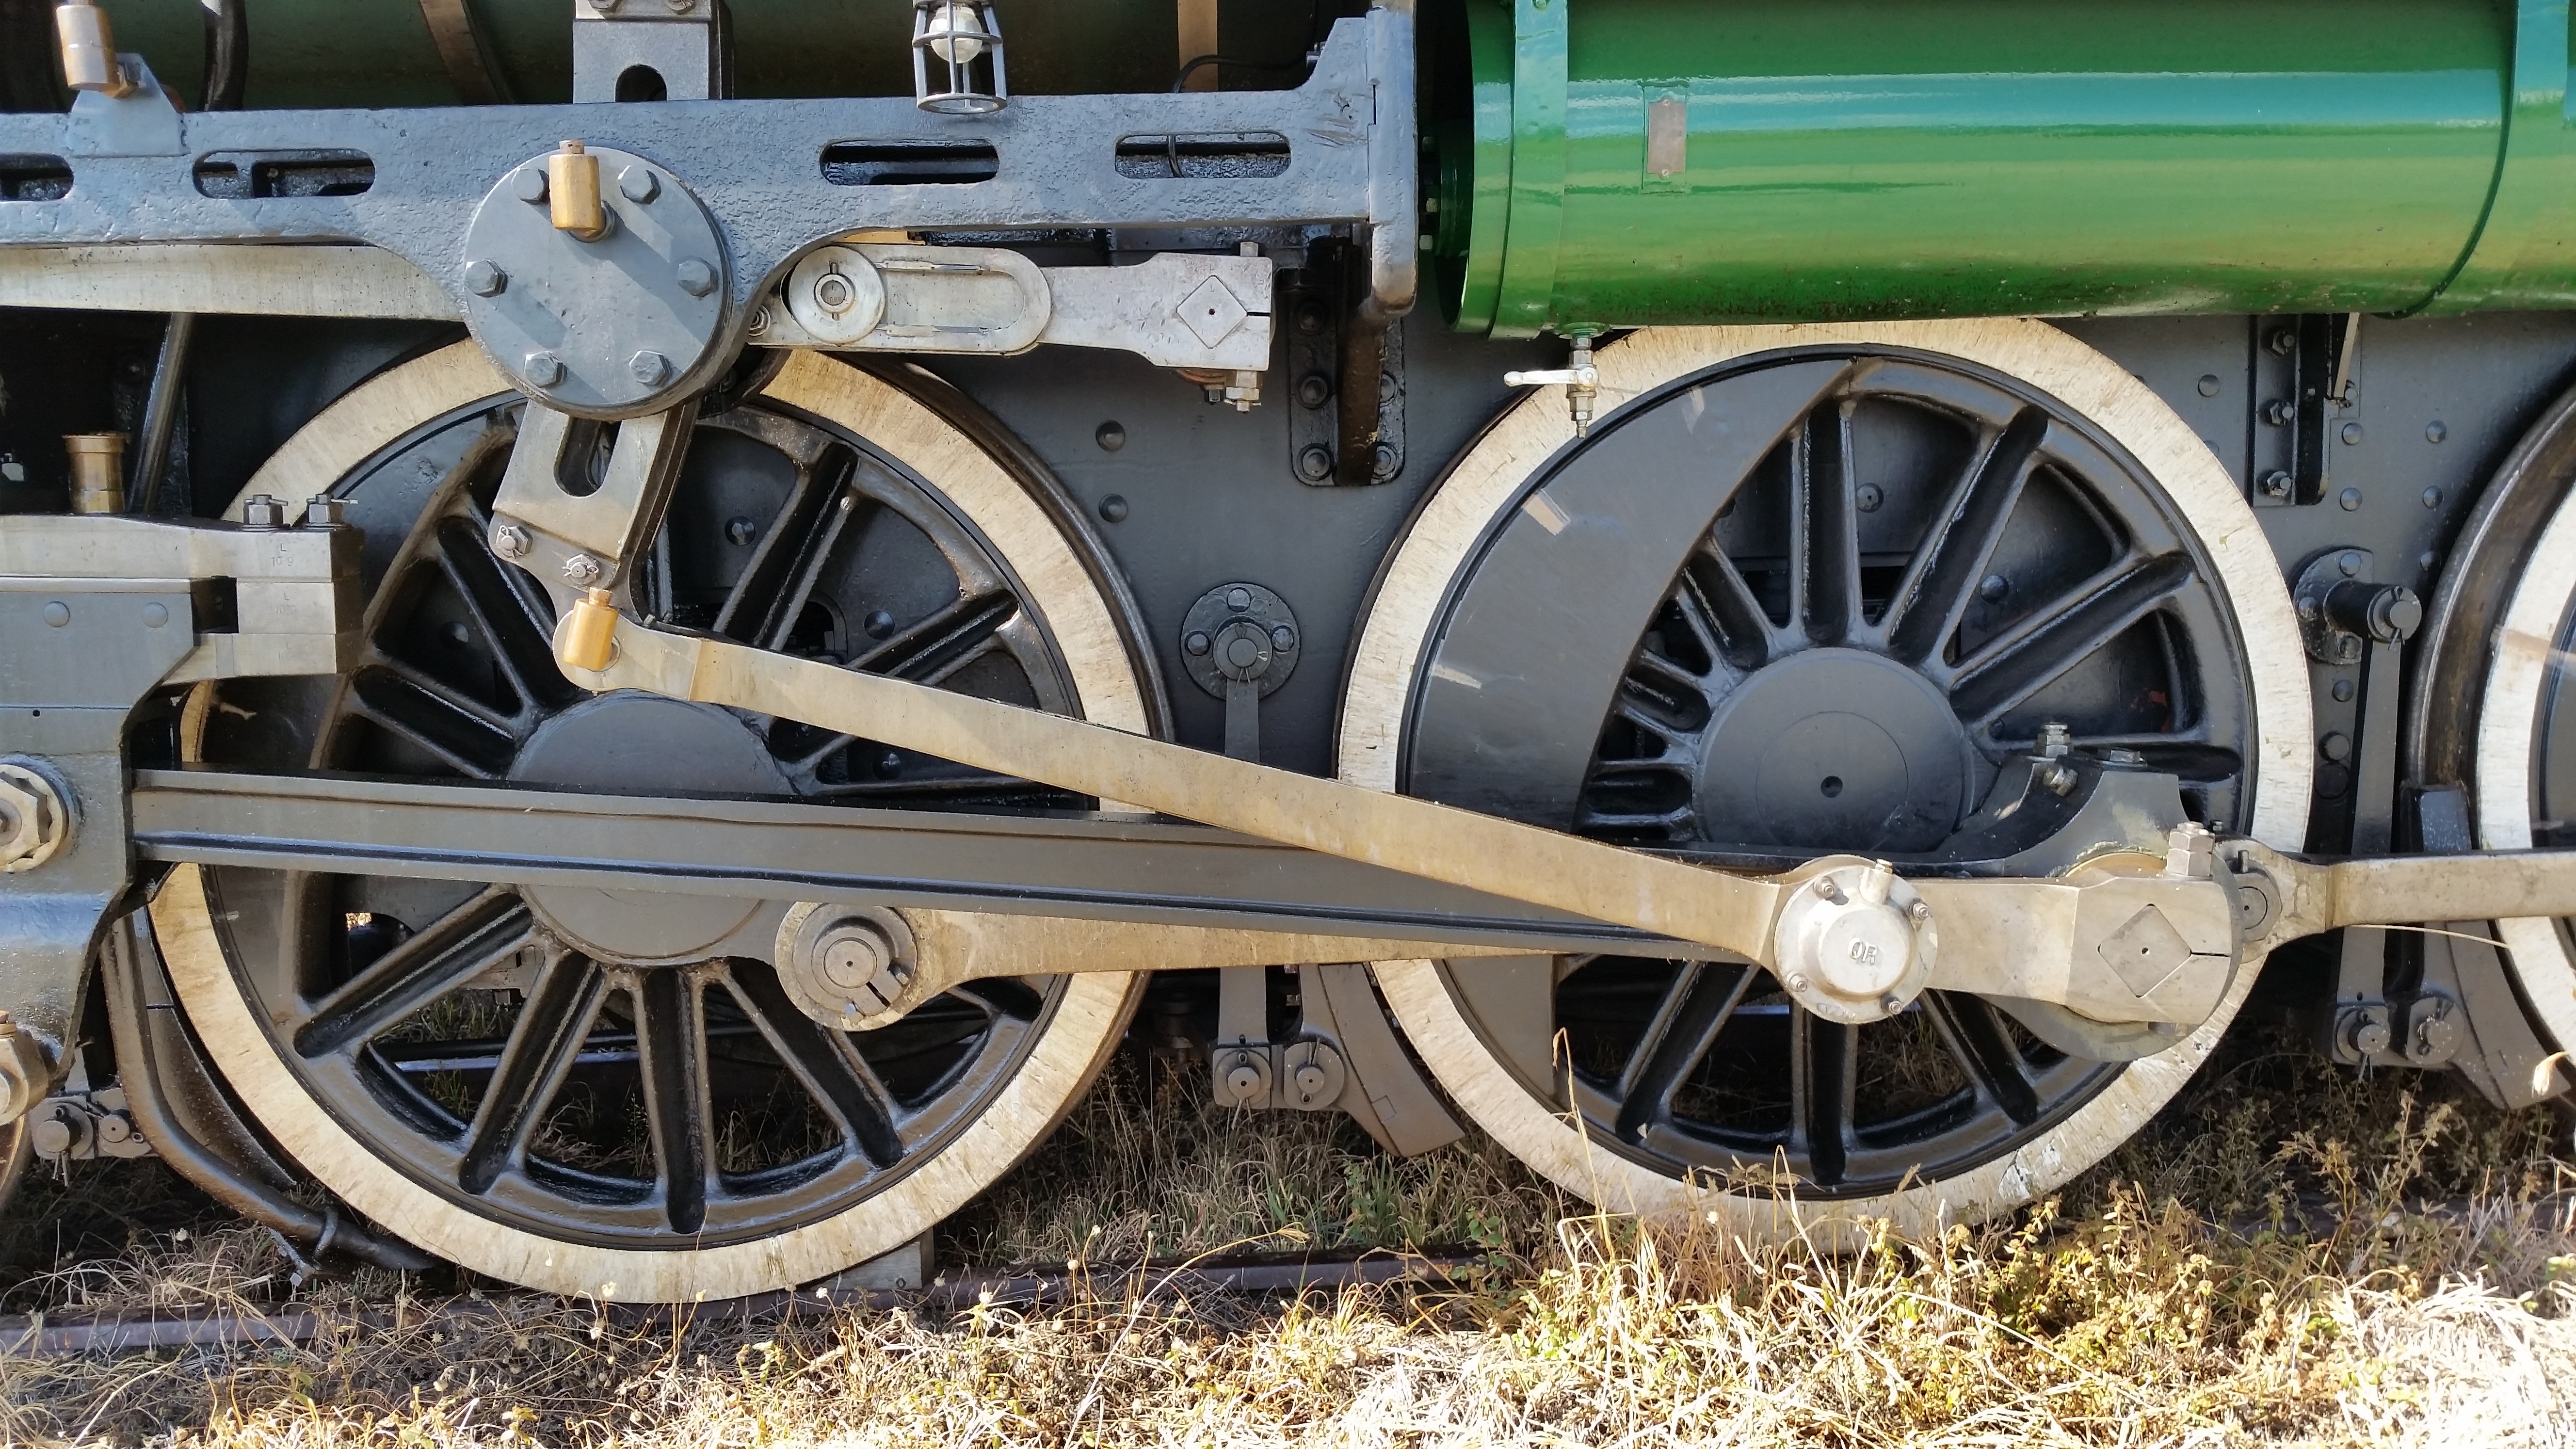
track, railway, railroad, vintage, antique, wheel, cart, retro, steam, old, rail, train, smoke, travel, steel, transit, transportation, transport, vehicle, journey, station, nostalgia, historic, tracks, locomotive, engine, carriage, steam engine, historical, classic, steam train, land vehicle